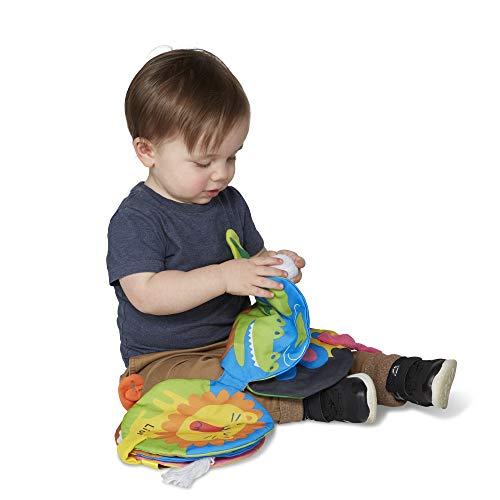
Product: Melissa & Doug K’s Kids Whose Tail? 8-Page Soft Activity Book, The Original (Great Gift for Girls and Boys - Best for Babies and Toddlers, All Ages)
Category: Toys & Games | Baby & Toddler Toys
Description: K's kids cloth activity book with multi-textured animal tails that rattle, crinkle, and stretch.
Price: $12.99
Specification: ProductDimensions:8x3x8.6inches|ItemWeight:3.52ounces|ShippingWeight:3.52ounces(Viewshippingratesandpolicies)|ASIN:B07YVT6Z76|Itemmodelnumber:30265|Manufacturerrecommendedage:1month-2years